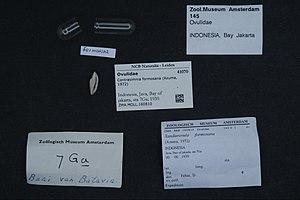
Contrasimnia est un genre de mollusques gastéropodes de la famille des Ovulidae.